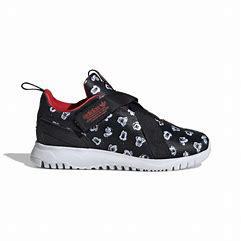
Brand: Adidas
Model: Originals Flex